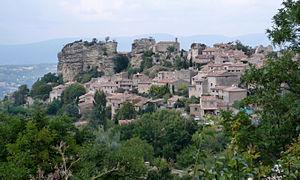
Saignon est une commune française située dans le département de Vaucluse, en région Provence-Alpes-Côte d'Azur.
Un village perché est un village situé au sommet d'un relief. Naturellement difficiles d'accès, souvent pourvus de remparts, les villages perchés sont pour la plupart des villages fortifiés datant du Moyen Âge. Beaucoup sont situés dans le Sud-Est de la France dans l'actuelle région Provence-Alpes-Côte d'Azur : on en dénombre 36 dans le Val-de-Drôme et 120 dans le Vaucluse.